George J. Peters

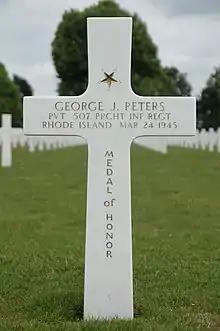

George Joseph Peters (1924 – March 24, 1945) was a soldier of the United States Army and a recipient of the highest decoration of the United States Armed Forces—the Medal of Honor—for his actions in the final stages of World War II during Operation Varsity.